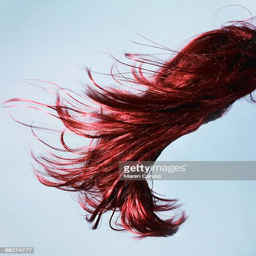
red wig of hair flying in the wind